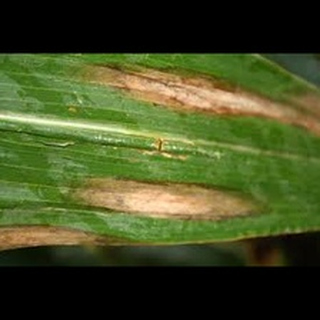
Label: wheat_leaf_blight